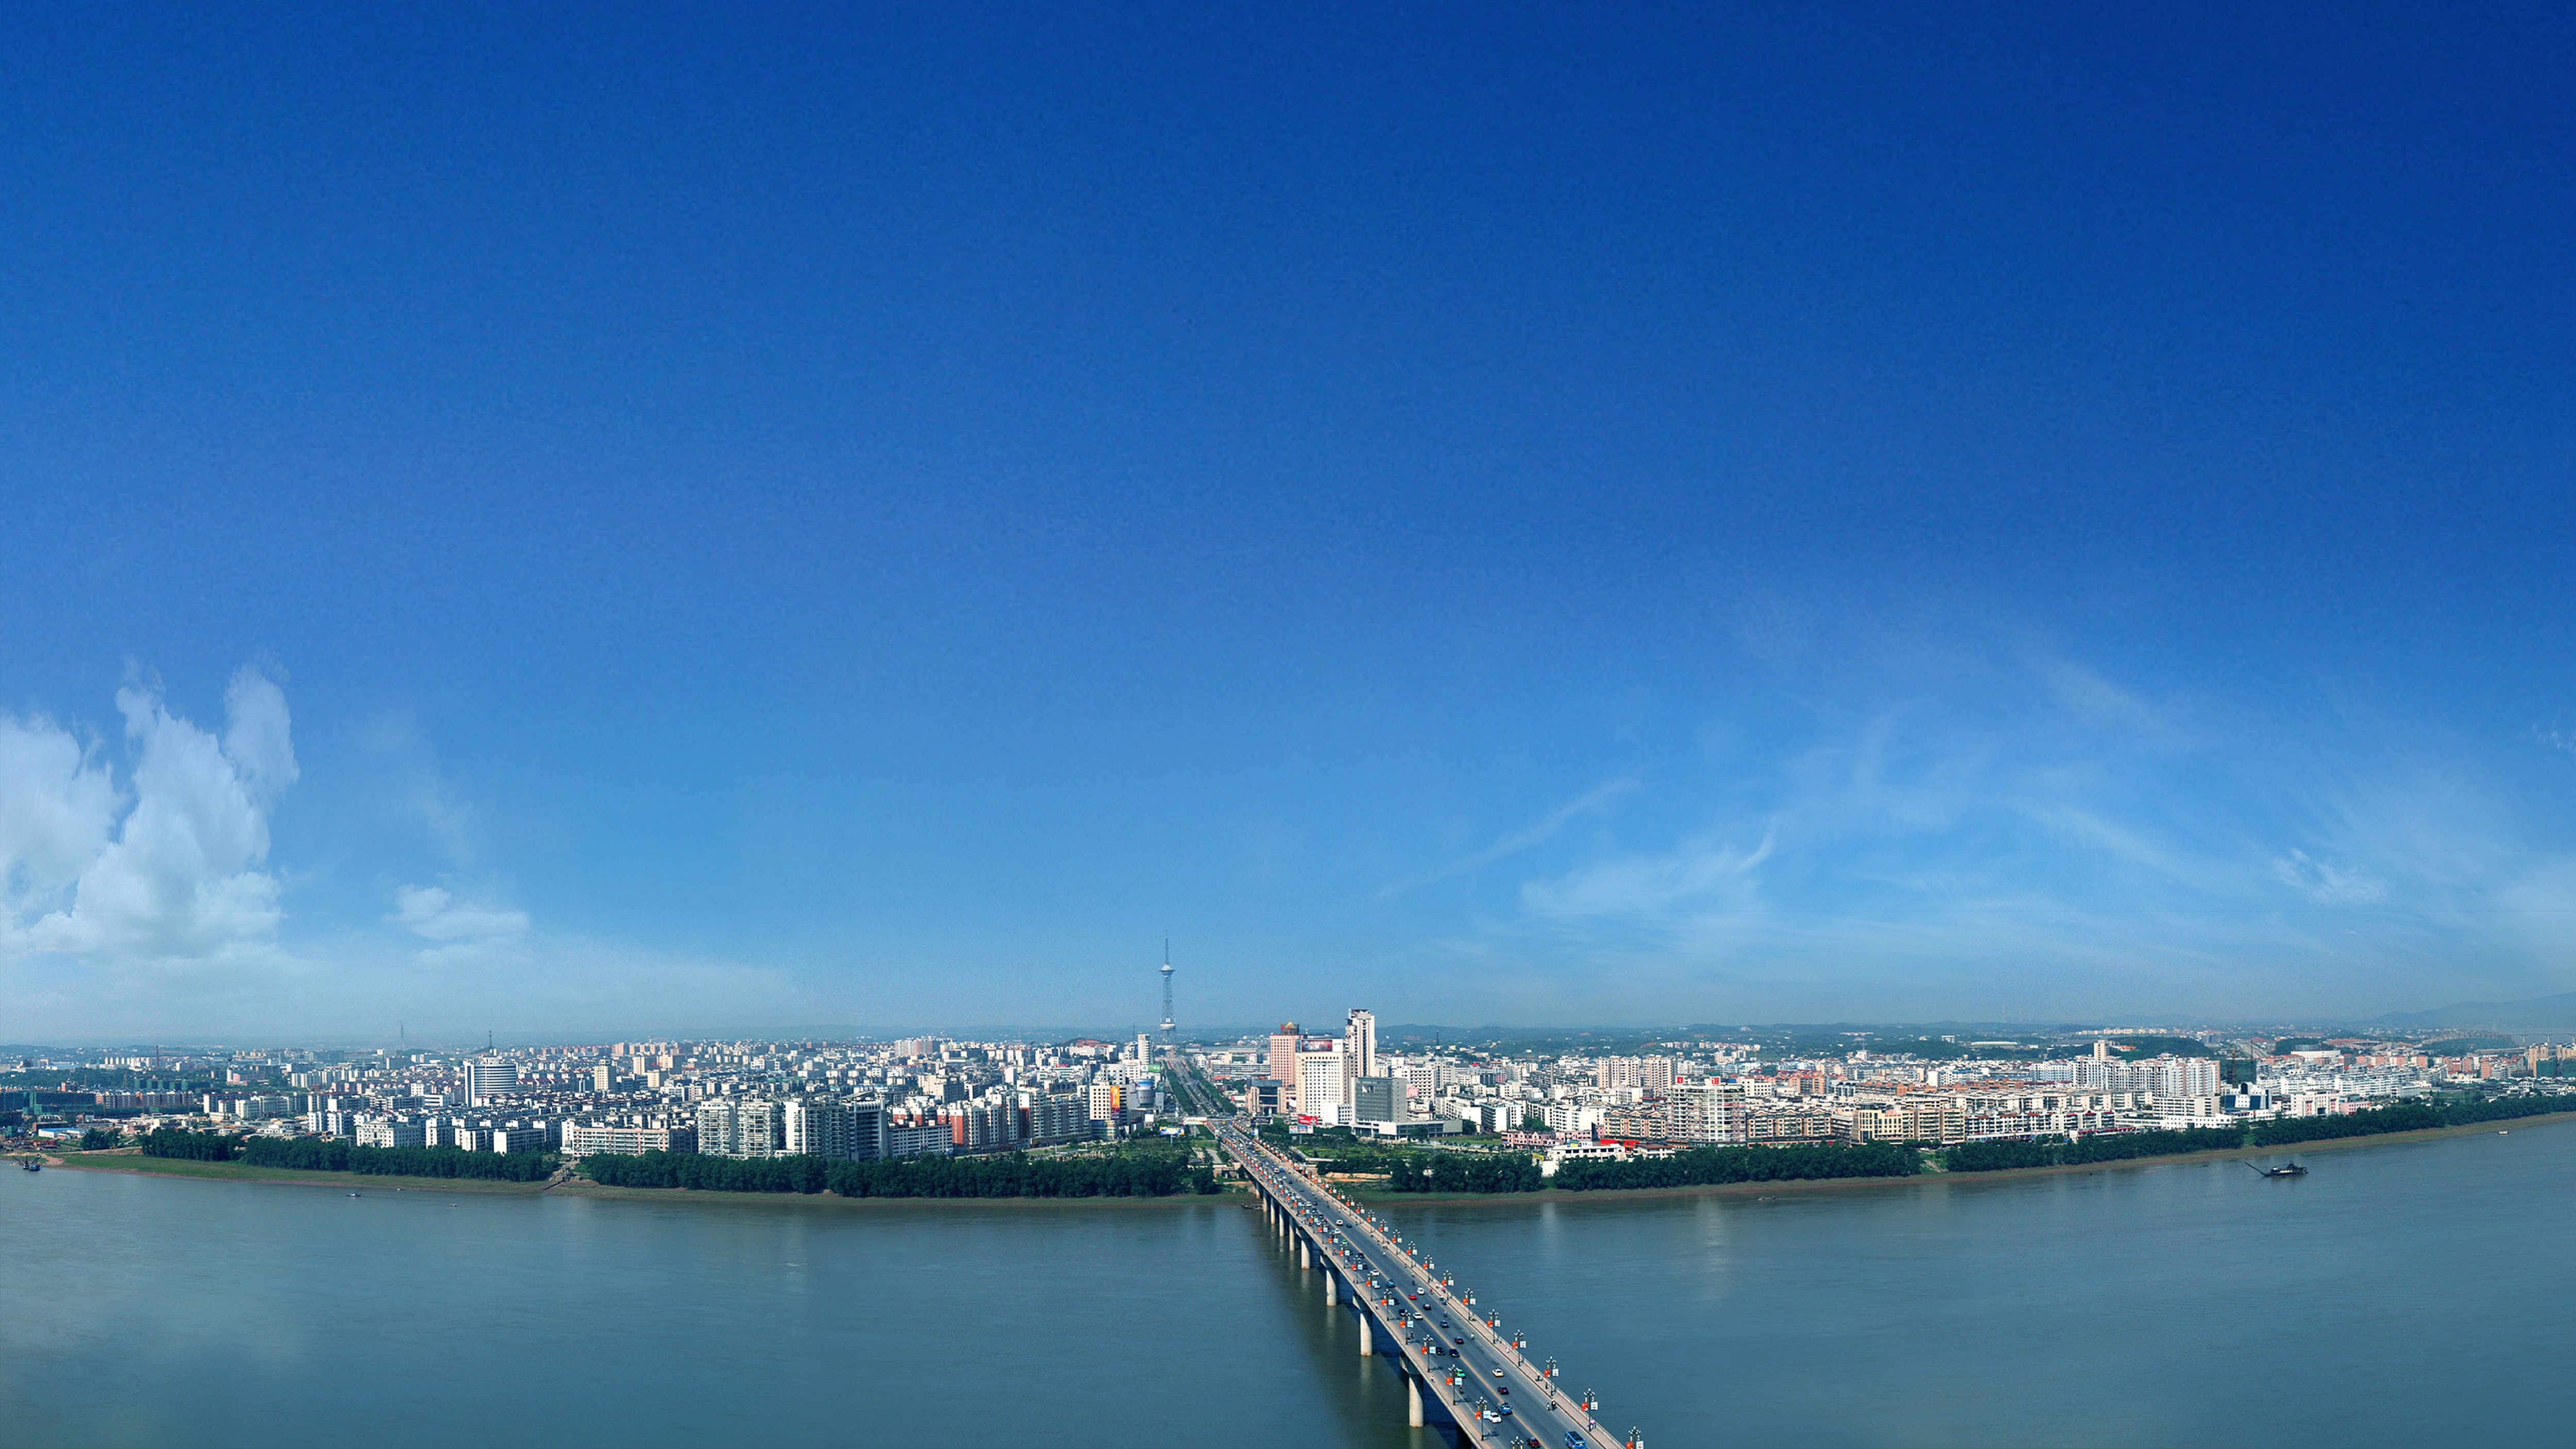
sky, horizon, sea, water, cloud, atmosphere of earth, reflection, cityscape, ocean, dusk, coast, marina, bay, skyline, vehicle, harbor, panorama, bridge, dock, port